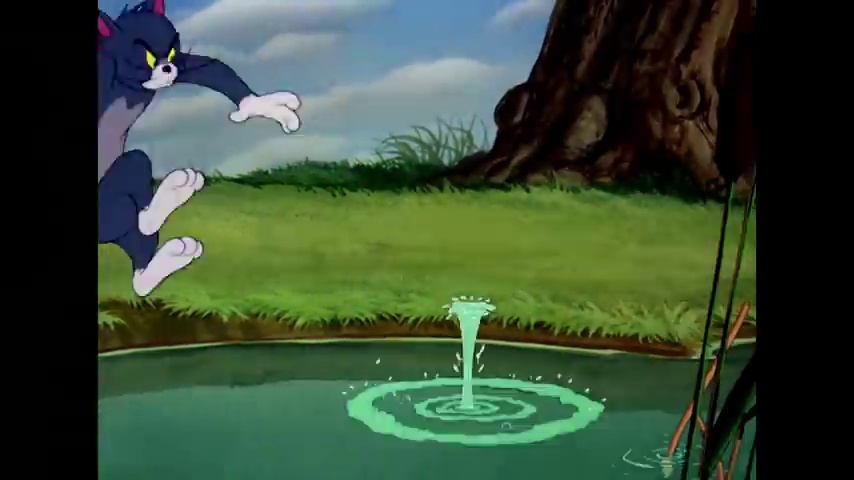
Portrait style: Cartoon Portrait